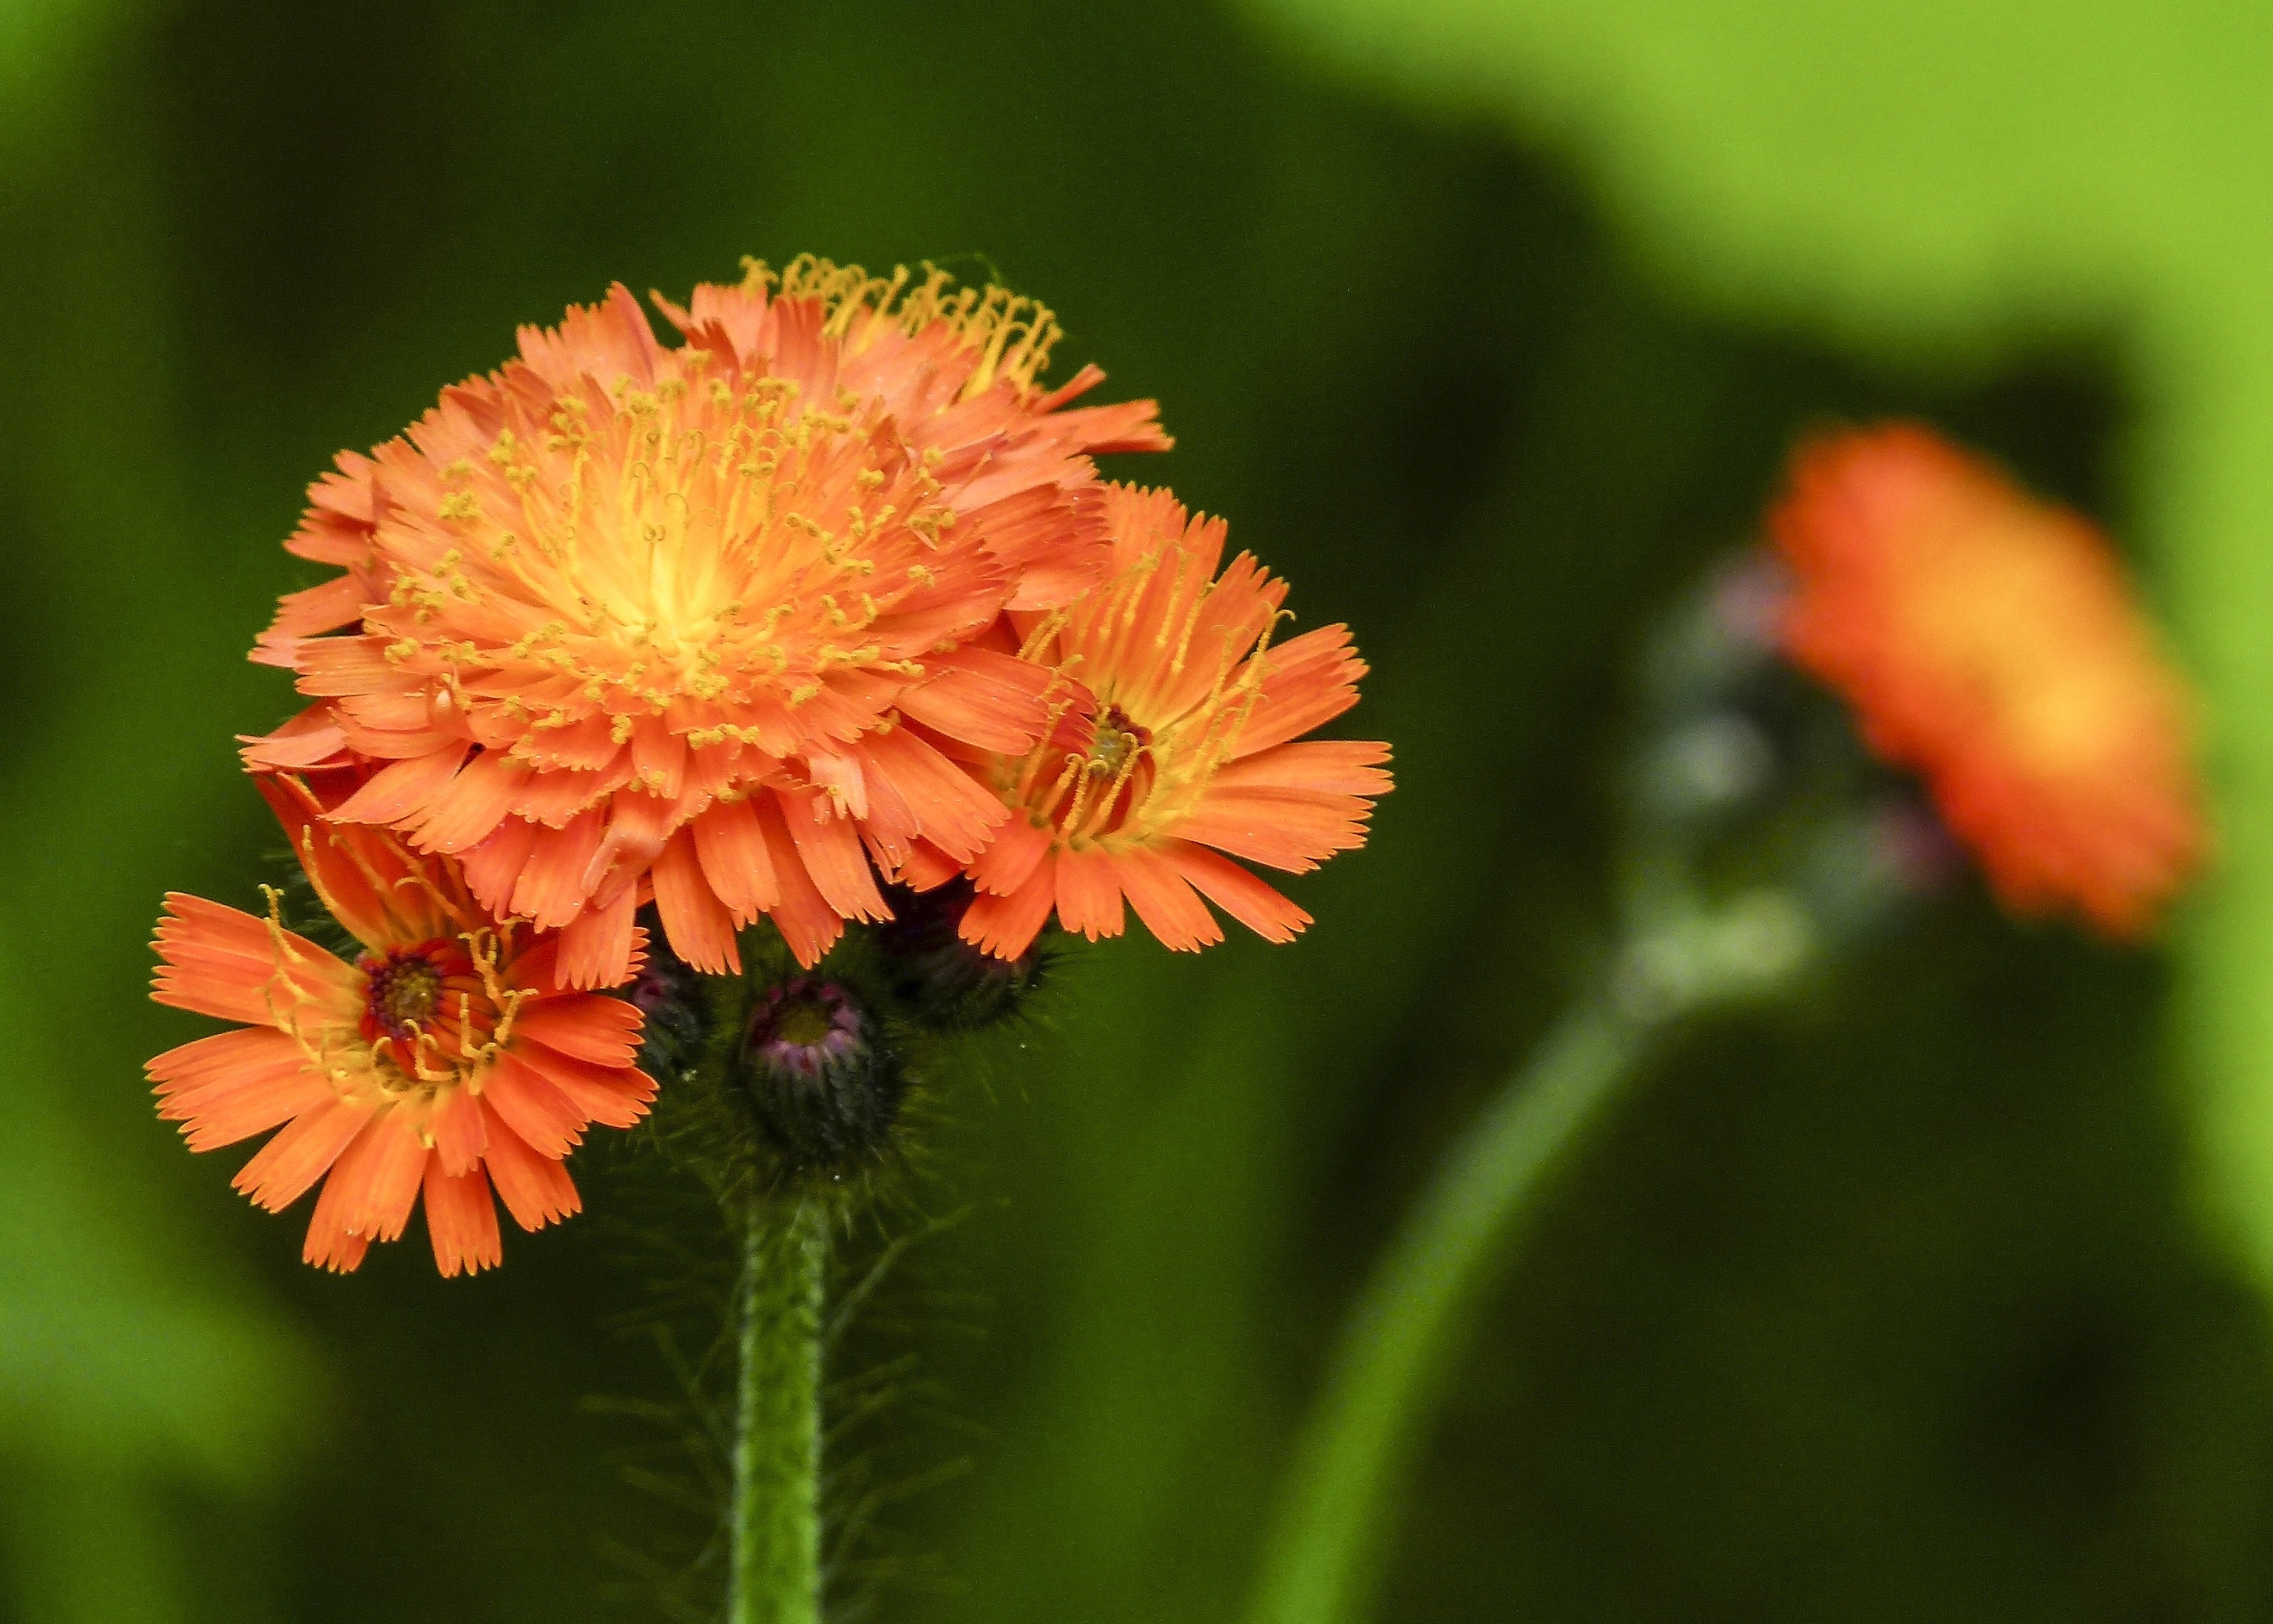
nature, plant, meadow, flower, petal, orange, herb, botany, yellow, garden, flora, wild flower, wildflower, close up, nectar, macro photography, flowering plant, daisy family, annual plant, plant stem, land plant, orange hawkweed, red king devil